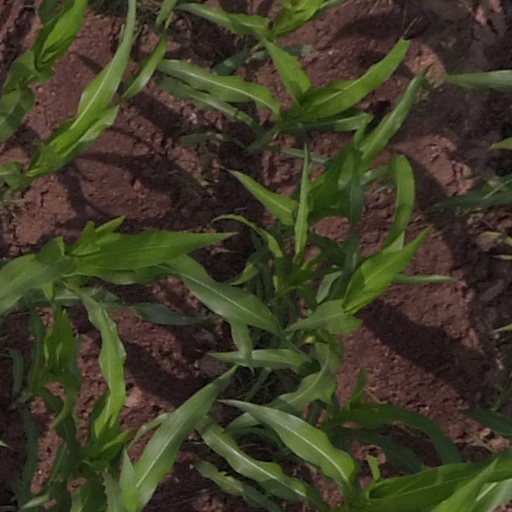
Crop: maize; corn